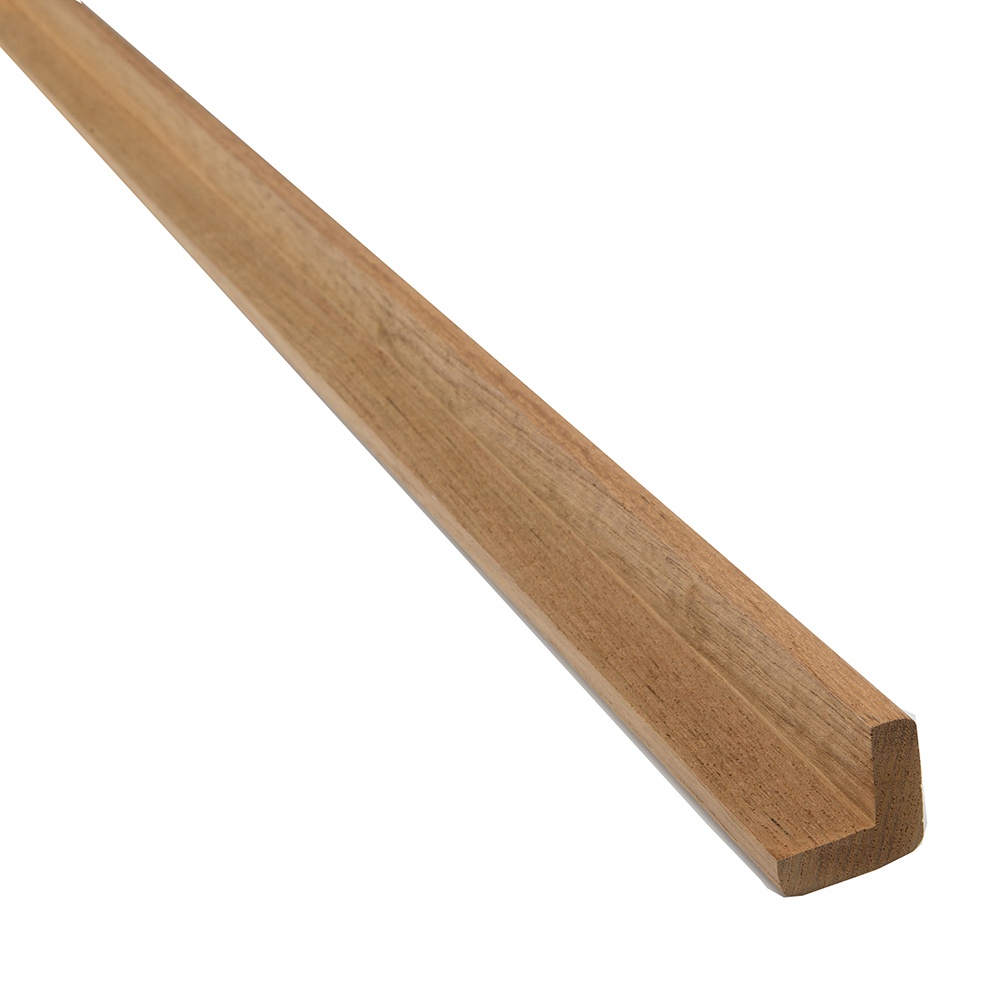
Whitecap Teak "L" Molding Large - 5'
"L" Molding Use for a beautiful smooth finish to your project. Constructed with 100% Solid Teak. Length: 5'
Brand: Whitecap
Category: Hardware > Building Materials > Molding